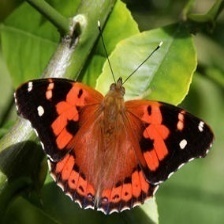
Species: MILBERTS TORTOISESHELL
Butterfly family (ImageNet category): admiral